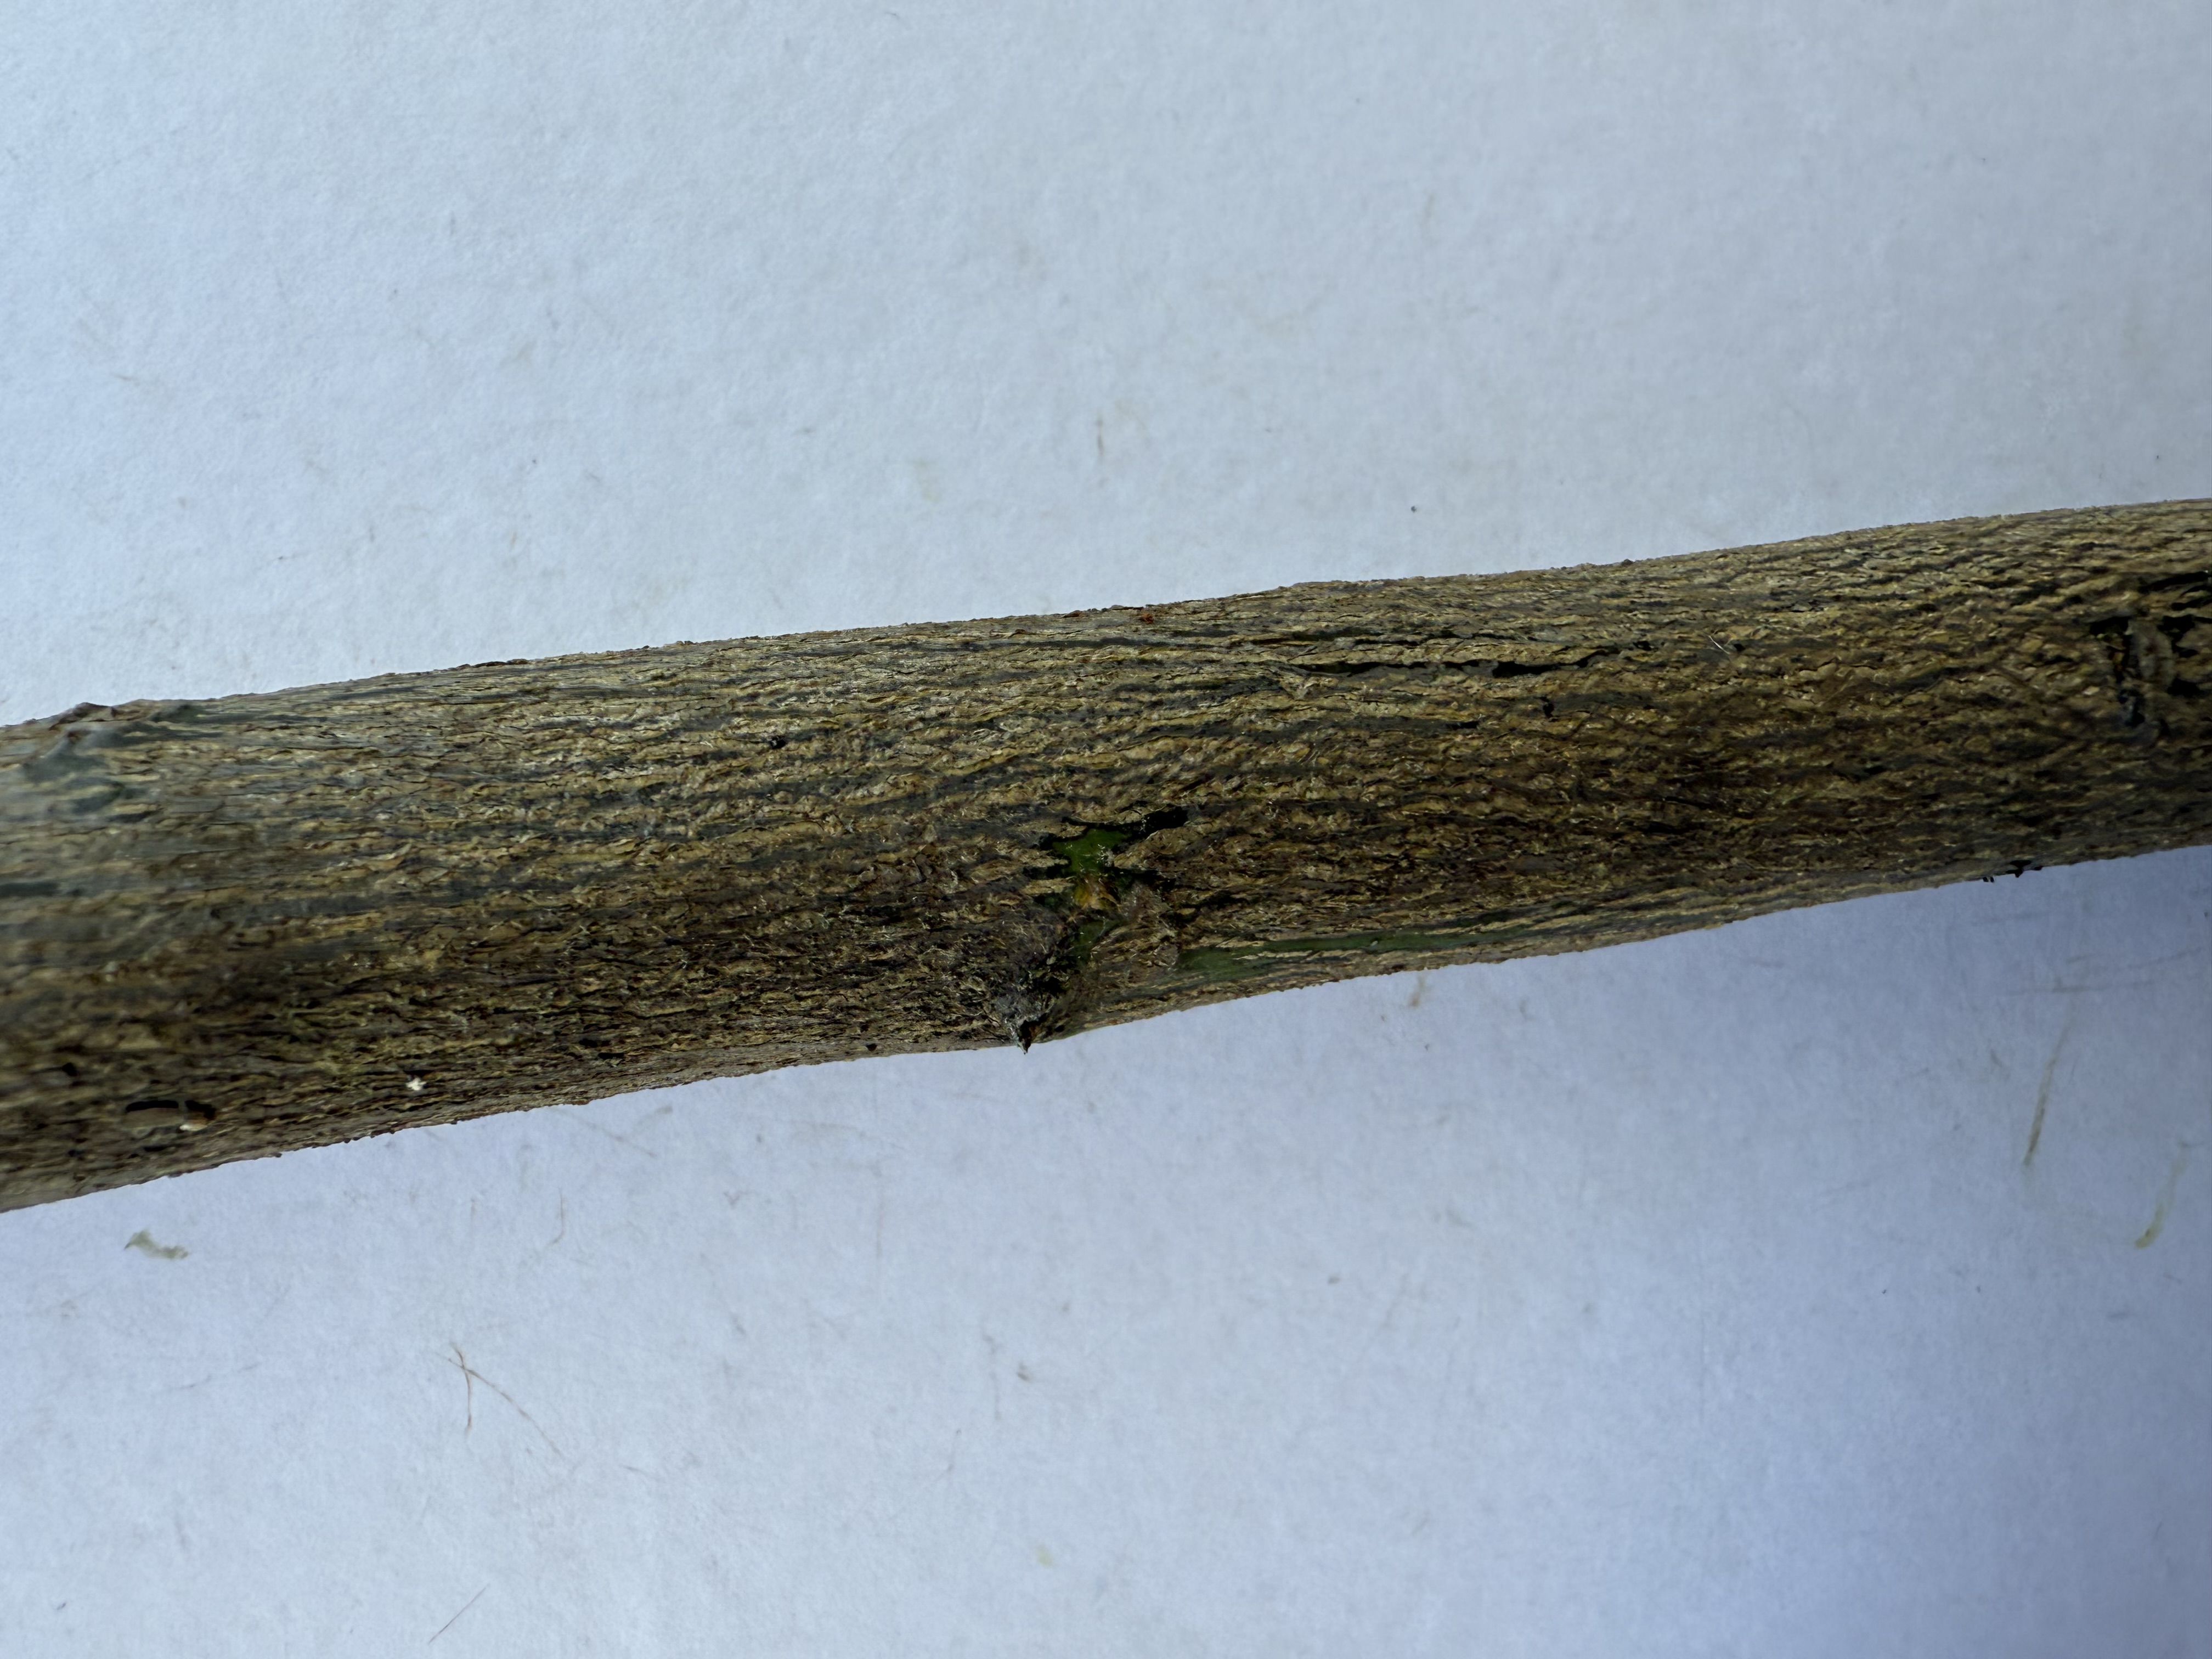
Variety: Lemon